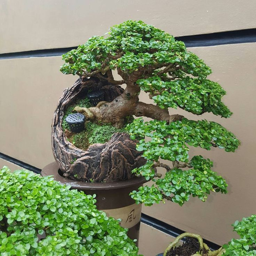
a bonsai by person , an artist .